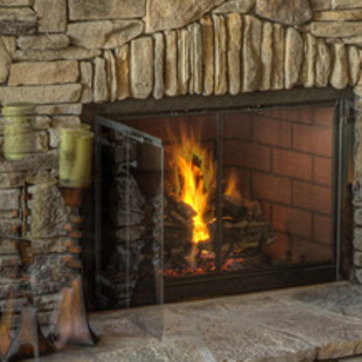
Material: other